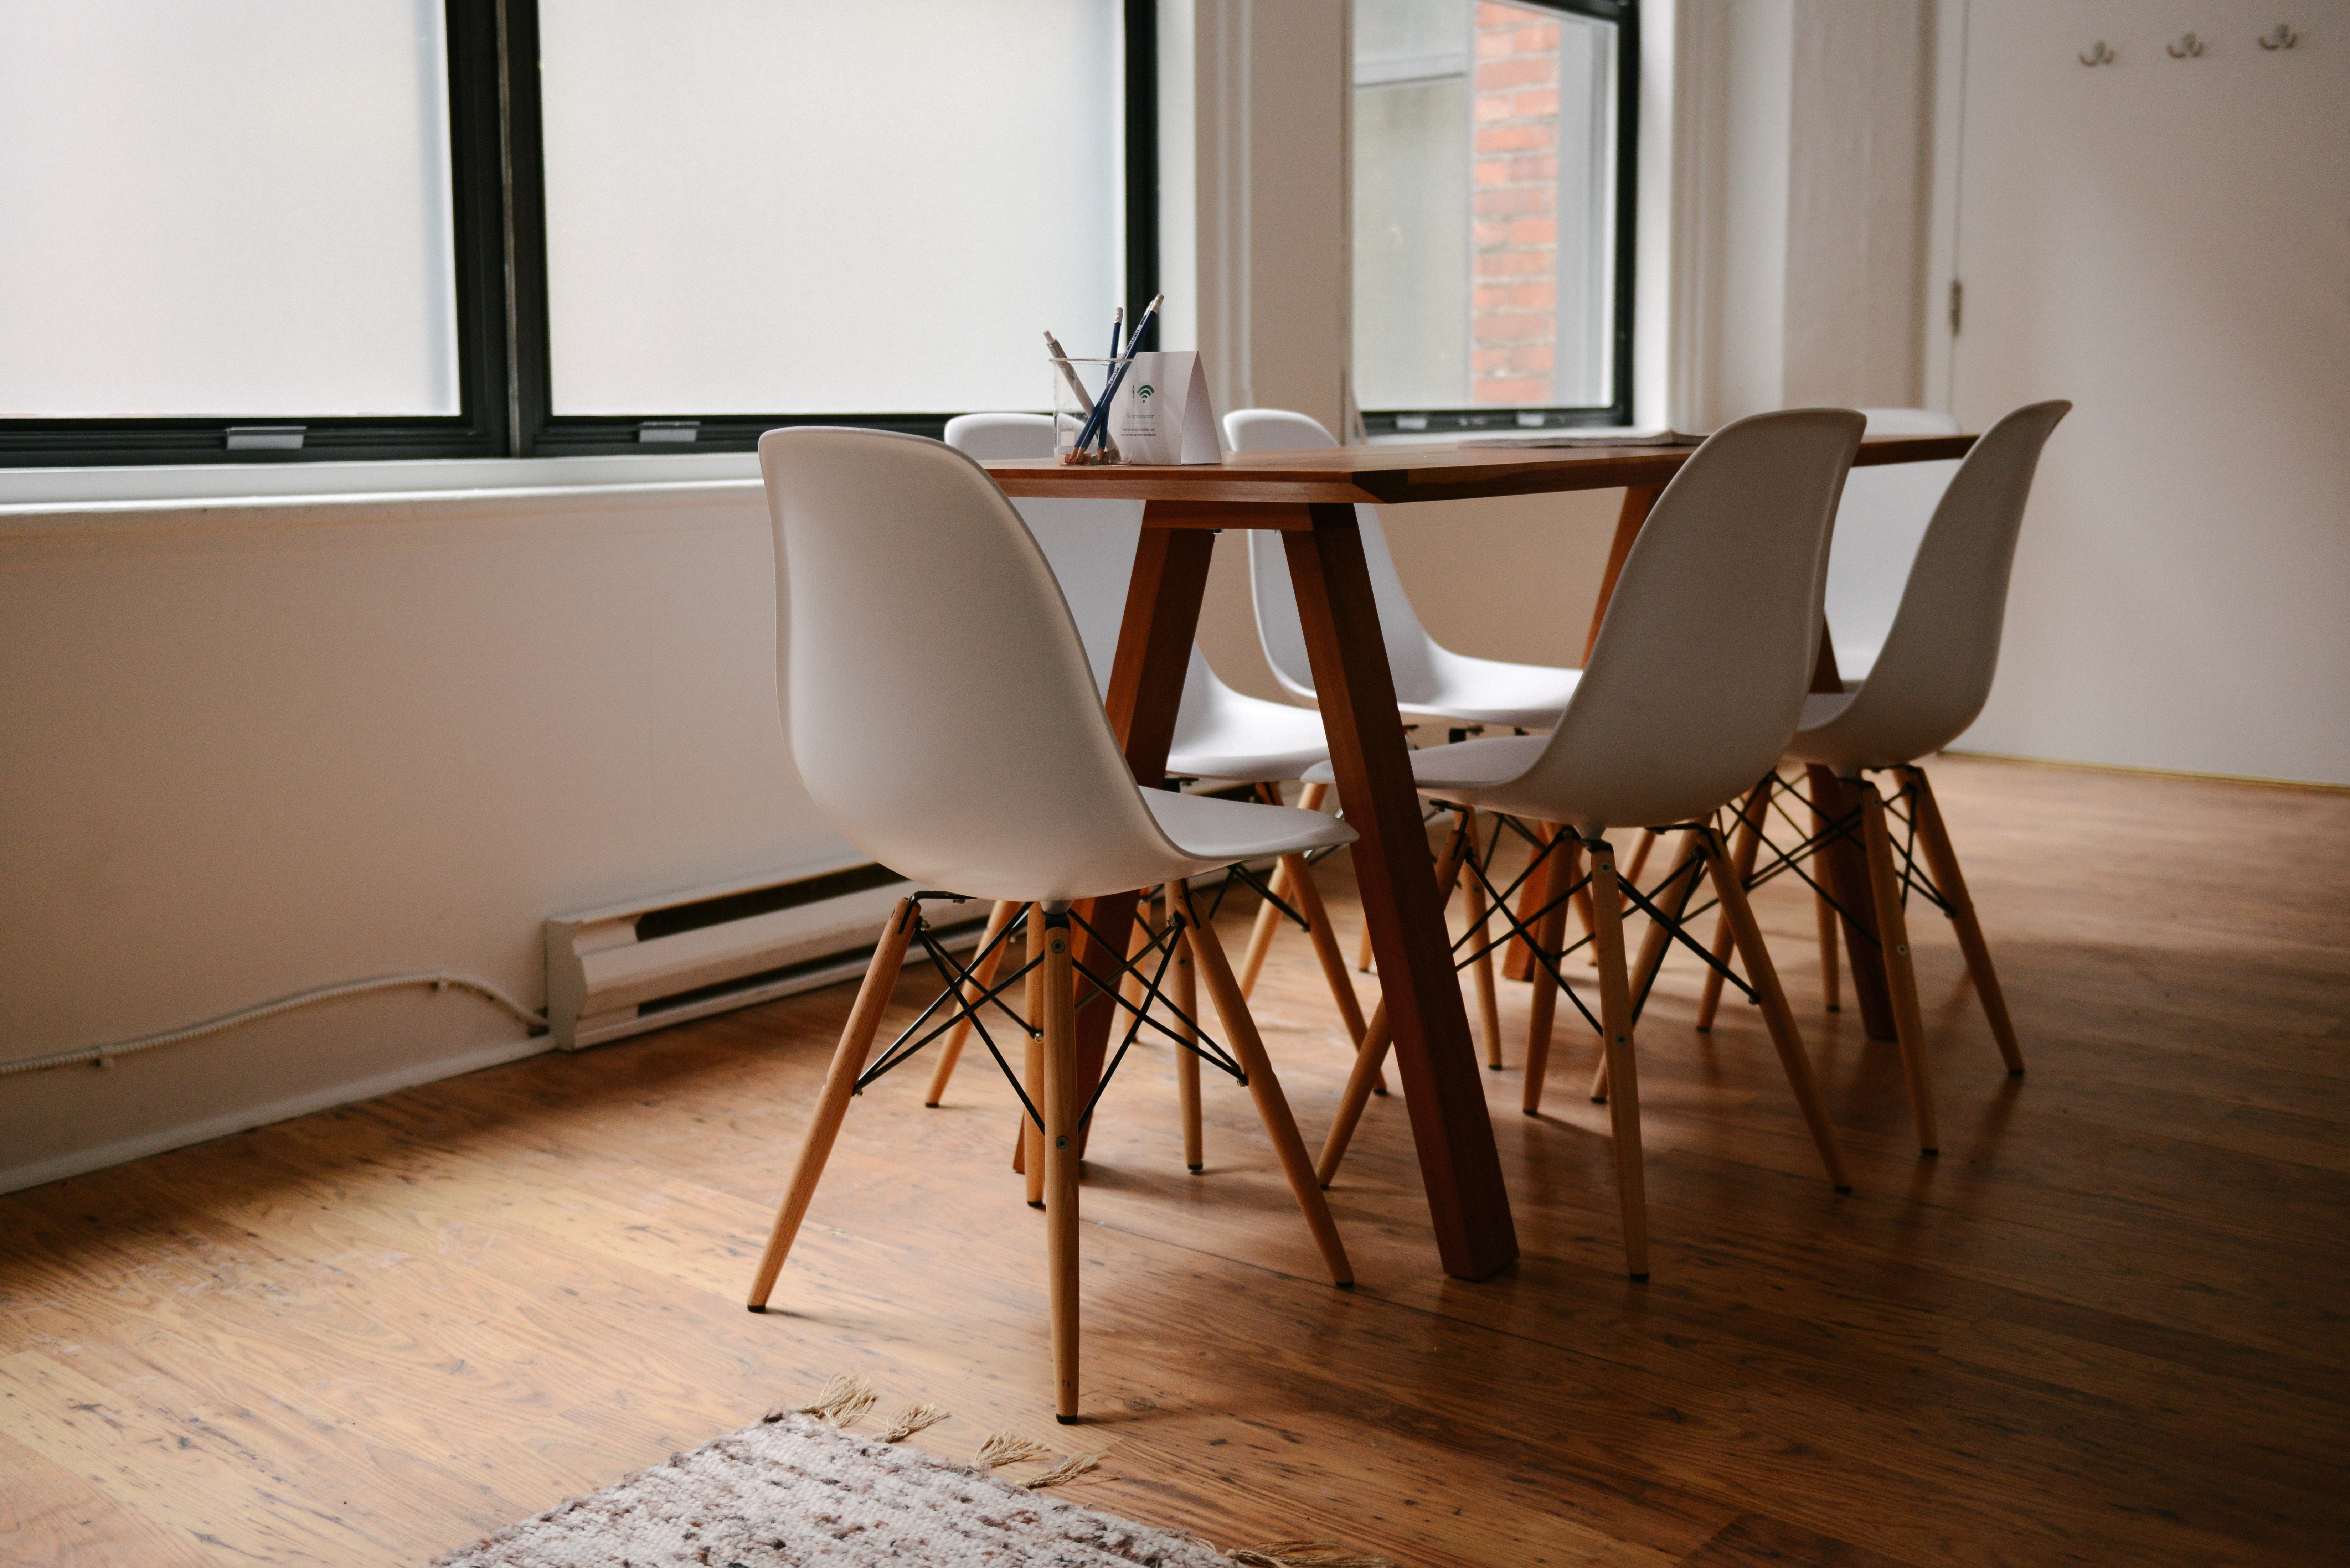
desk, table, wood, chair, floor, interior, home, meeting, office, property, living room, business, furniture, room, interior design, chairs, design, hardwood, nobody, dining room, flooring, wood flooring, laminate flooring, parquet floor